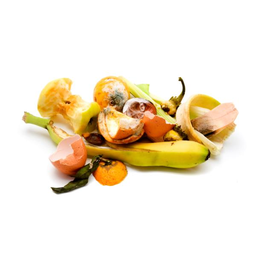
Label: trash